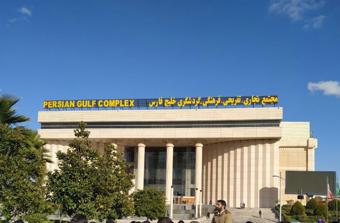
Building: Persian Gulf Complex
Country: Iran
Year built: 2011
29°45′21″N 52°25′53″E / 29.75583°N 52.43139°E / 29.75583; 52.43139 Shopping mall in Shiraz, Iran Persian Gulf Complex Location Sadra, Shiraz, Iran Opening date September 2011 Developer Royal Star International Owner Hossain Hossaini No. of stores and services 2,500 Total retail floor area 450,000 square metres (4,800,000 sq ft) Website persiangulfcomplex .ir Persian Gulf Complex is the 12th  largest shopping mall in the world, located in Shiraz, Iran . It is the second biggest mall in terms of the number of shops after Iran Mall . The Fars Hotel (under construction), a part of the complex Description The facility has space for 2,500 stores covering 450,000 square metres (4,800,000 sq ft). The complex includes the Burj Fars International, a 262-room hotel , an indoor and outdoor swimming pool , tennis court , convention centre and a helipad . In addition, there are two amusement parks at the mall, an outdoor amusement park called Iran Land, covering 37,000 square metres (400,000 sq ft), and an indoor amusement park covering 28,000 square metres (300,000 sq ft) with video games, a bowling alley and a 3-story billiard hall. The mall also has six 240-seat cinema. A 14,000-square-metre (150,000 sq ft) Carrefour Hypermarket is also located within the mall. The complex has four floors of parking space that can accommodate a total of 5,500 vehicles. Management The Persian Gulf Complex is managed by Royal Star International (Setareh Trading Complex). References